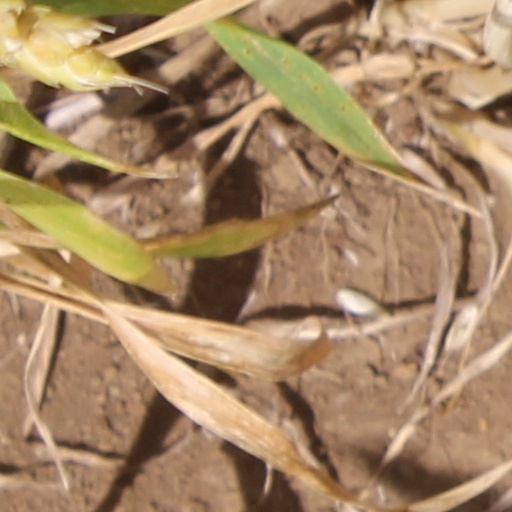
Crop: wheat